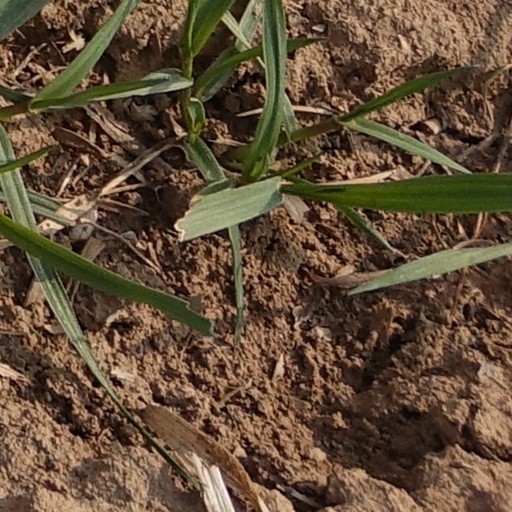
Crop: wheat